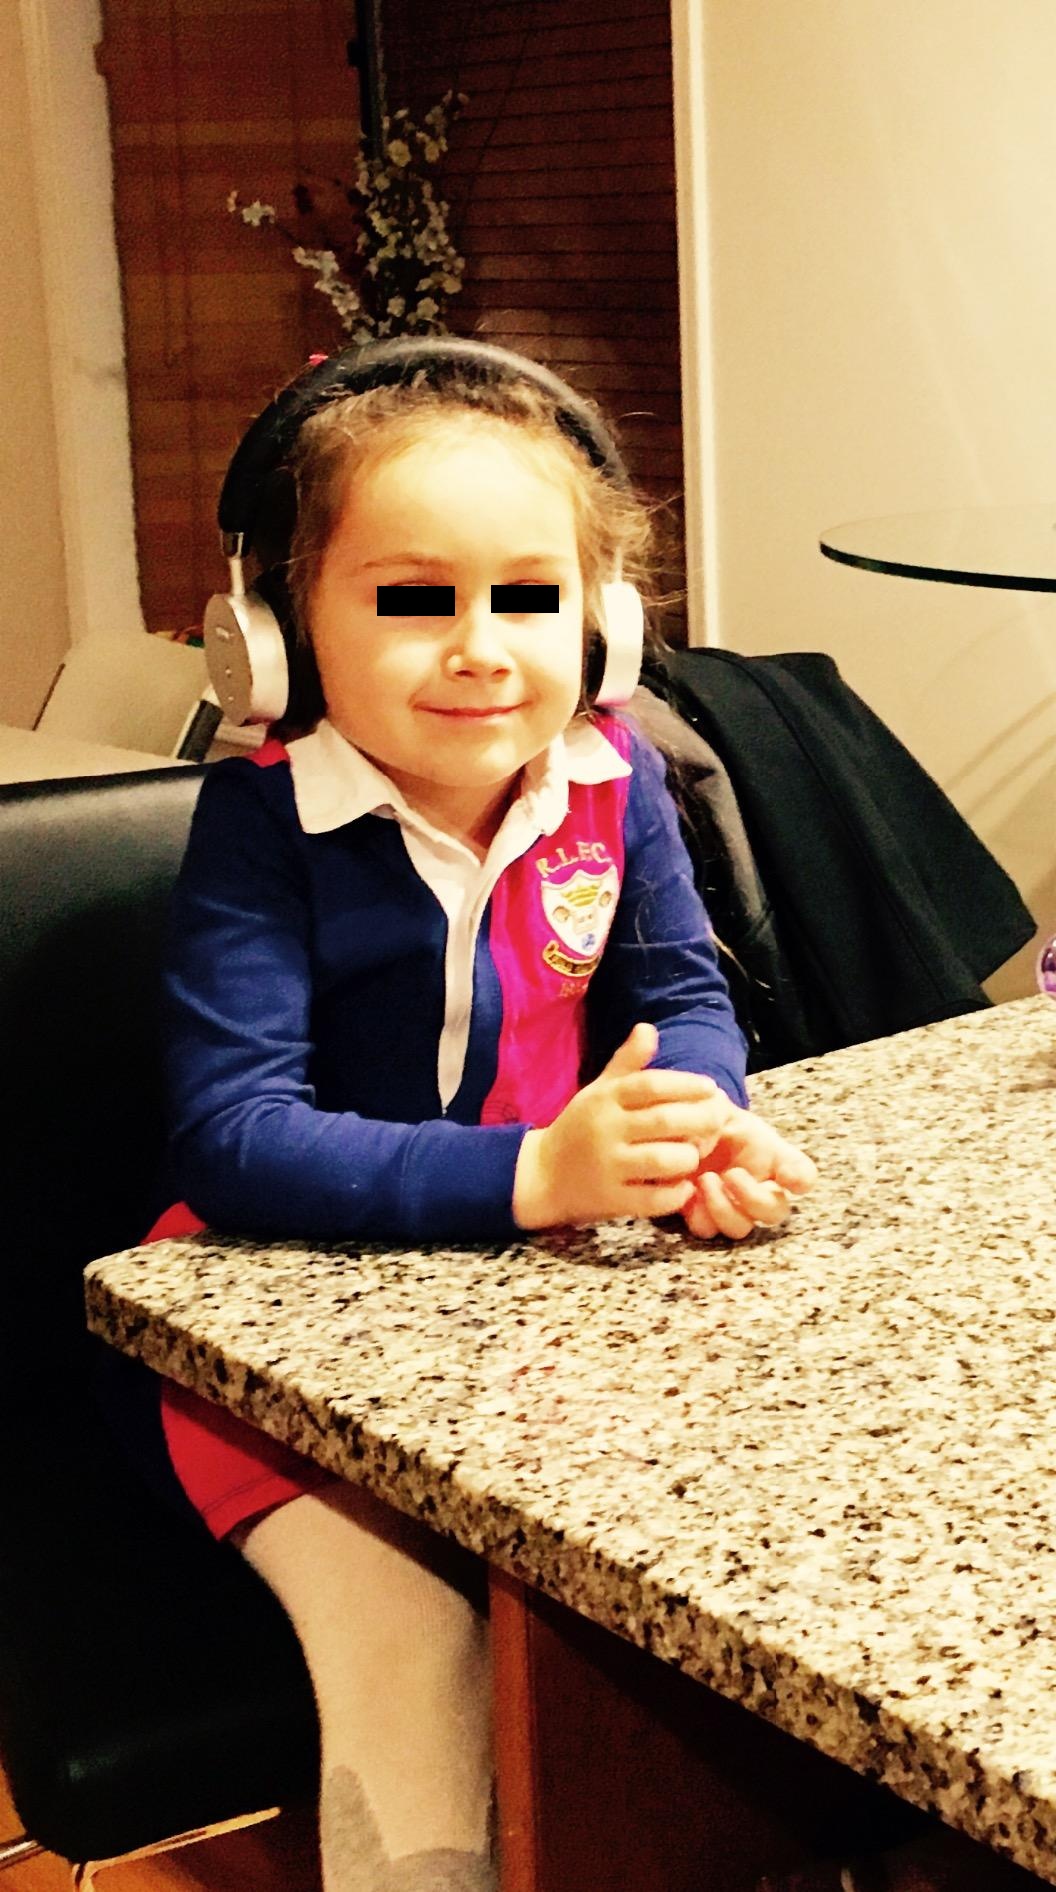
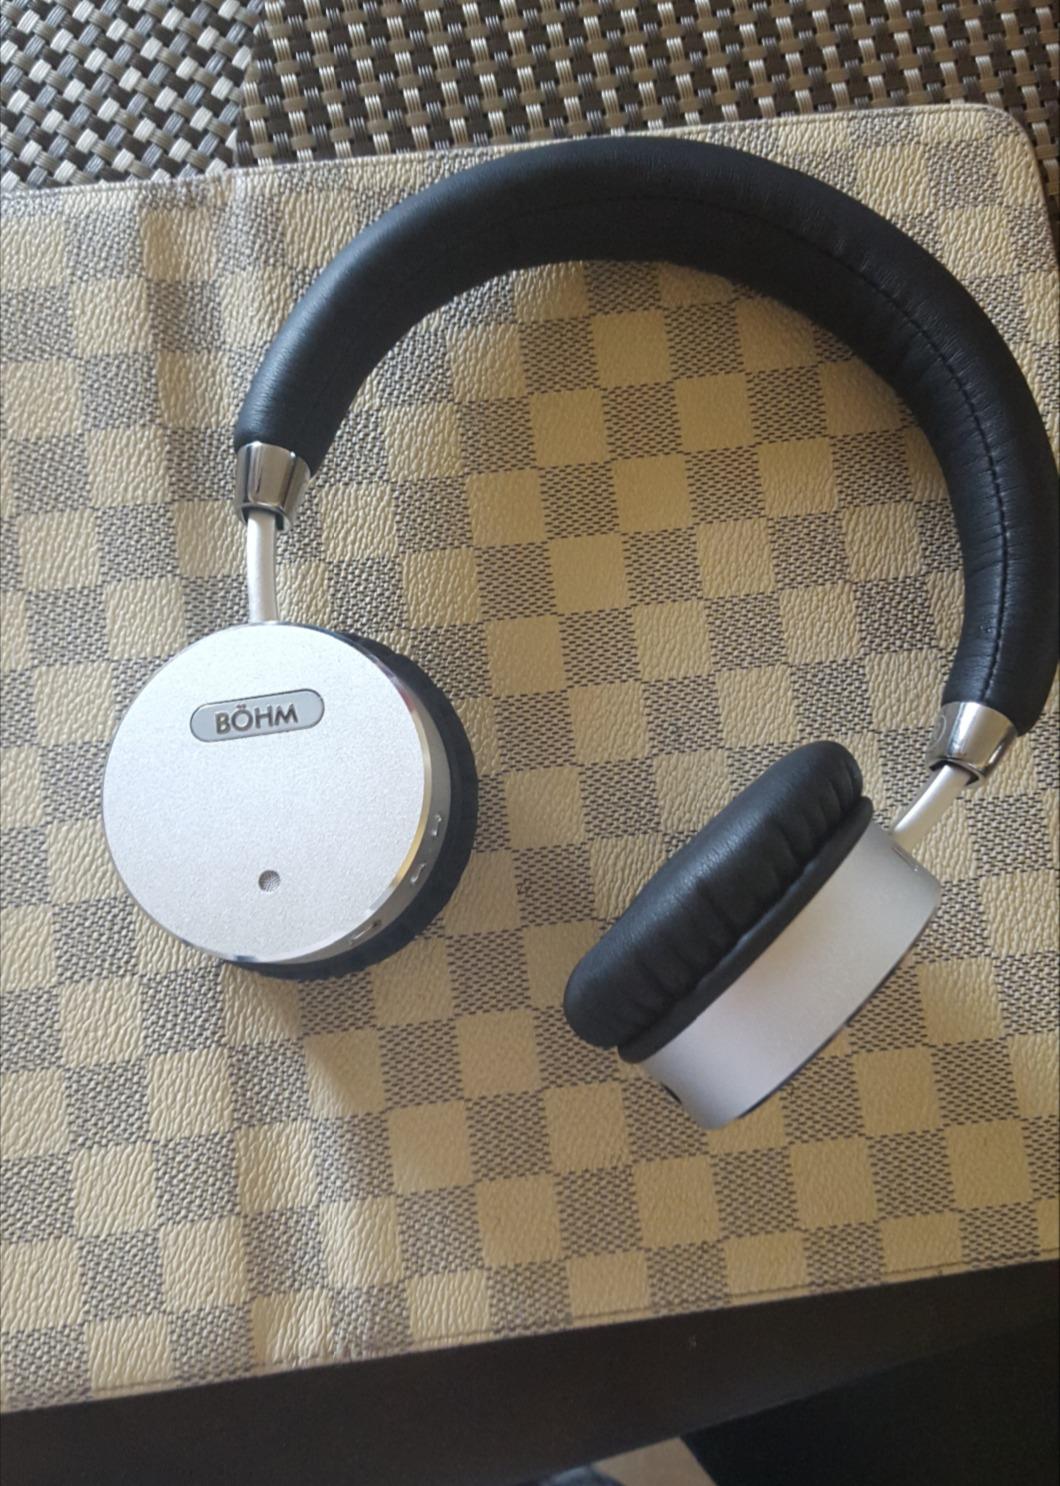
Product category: headphones
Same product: yes